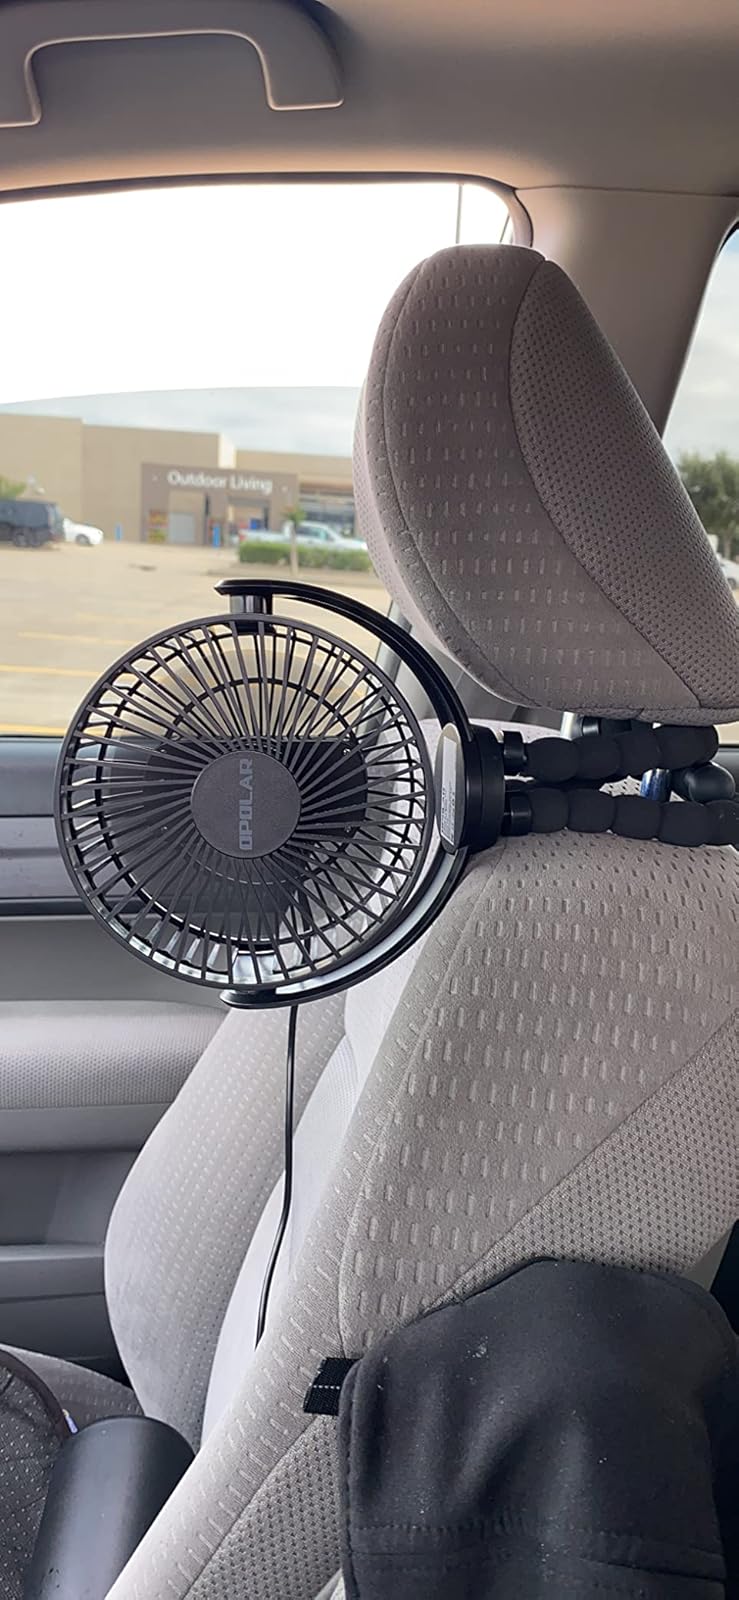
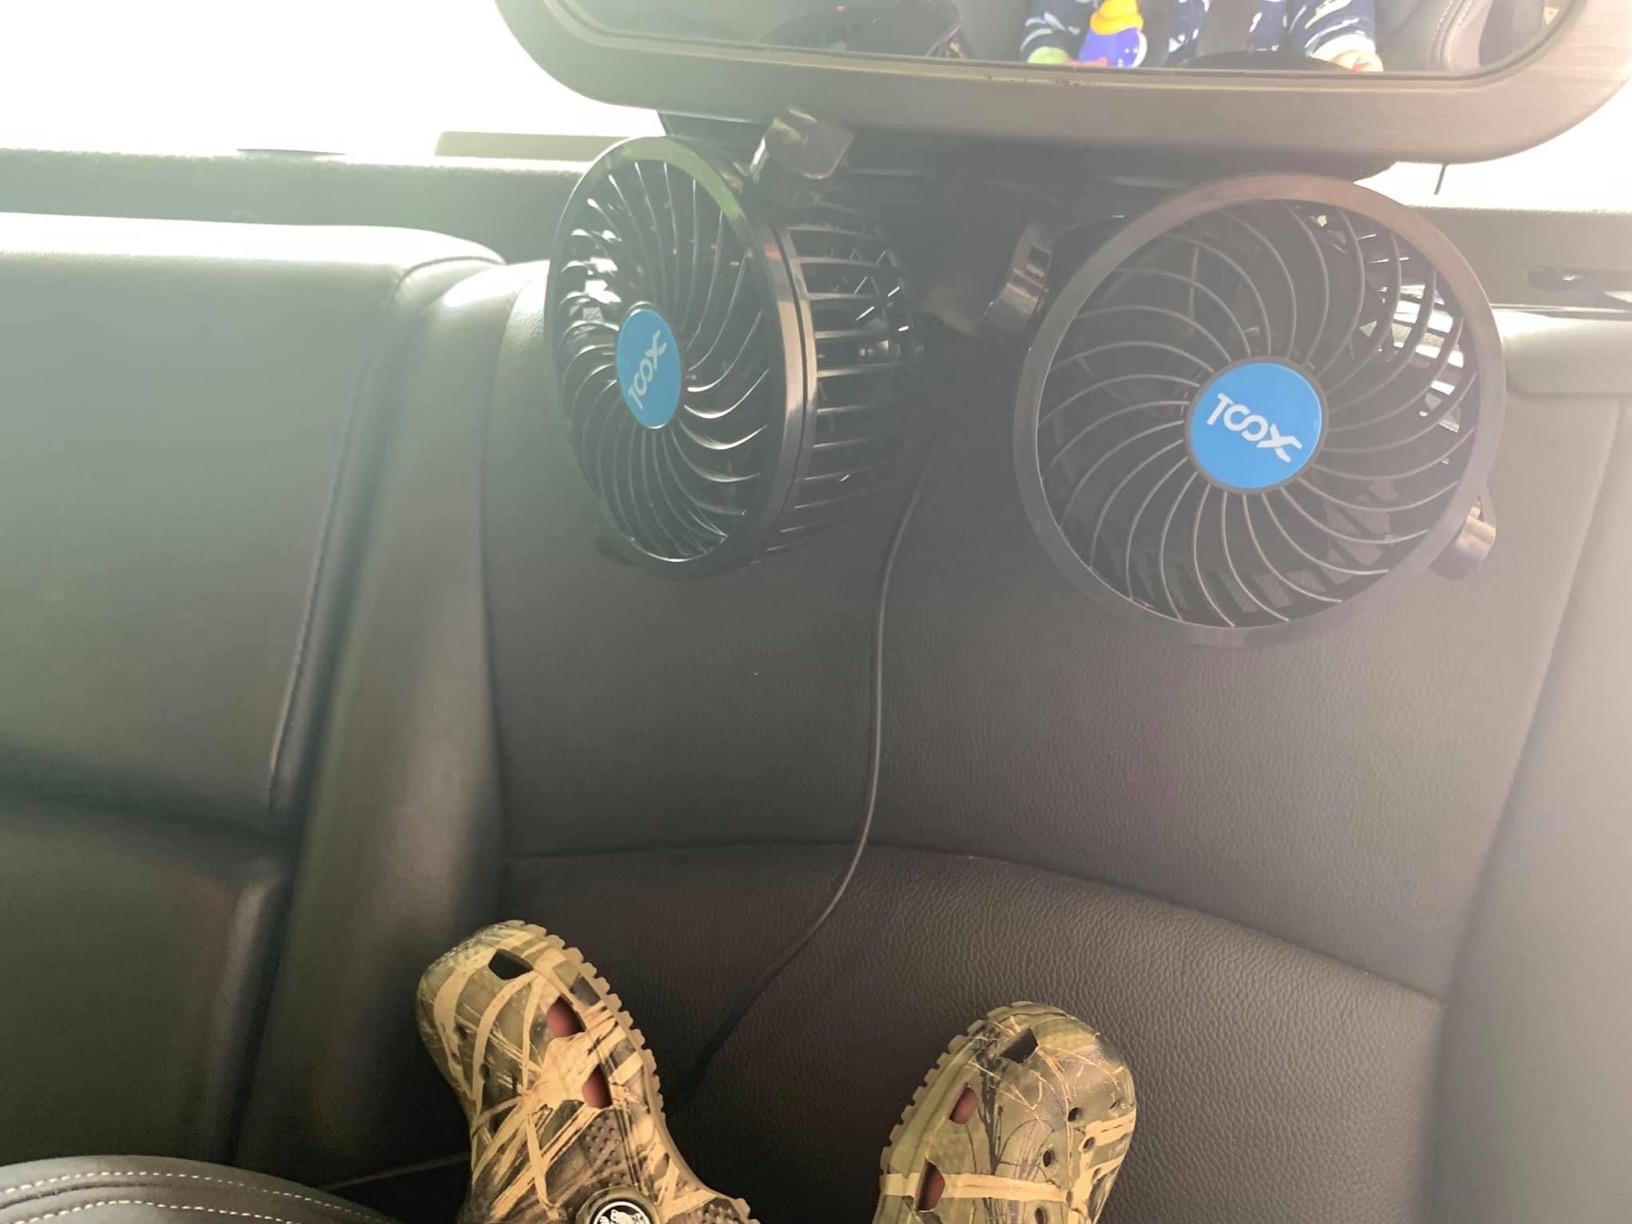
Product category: fan
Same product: no